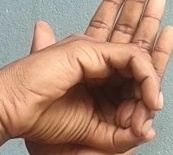
ASL sign: 0